Mob Land

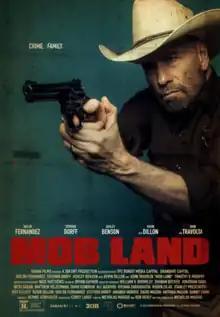
Official release poster

Mob Land is a 2023 American crime thriller film written and directed by Nicholas Maggio, in his feature film directorial debut. The film stars Shiloh Fernandez, Stephen Dorff, Ashley Benson, Kevin Dillon, and John Travolta. It was released by Saban Films on August 4, 2023.